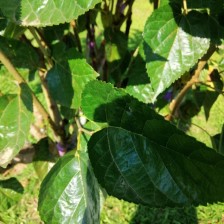
Variety: BlackOodTurkey